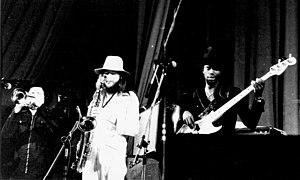
Peter Martin (tp), Paul Dunmall (ts) et Robert ""Bobby"" Howard (bass) accompagnant Johnny ""Guitar"" Watson à Paris (Bataclan).